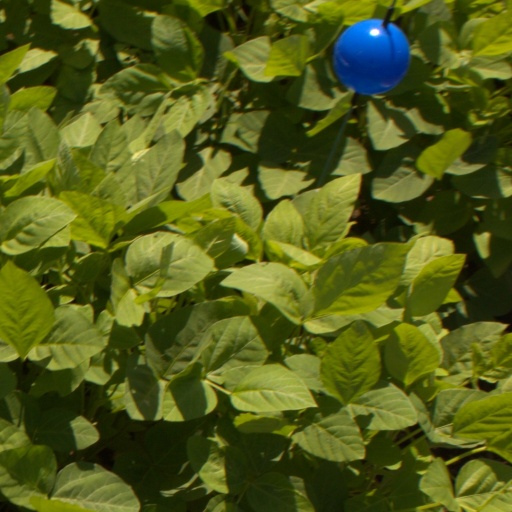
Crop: soybean